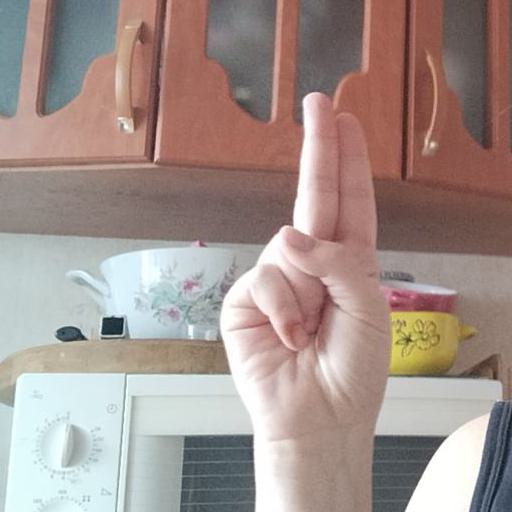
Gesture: two_up